Alfred Wegener

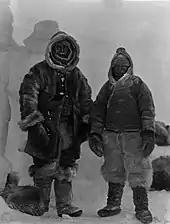
Wegener ("left") and Villumsen ("right") in Greenland; 1 November 1930.

Wegener attended school at the Köllnische Gymnasium on Wallstrasse in Berlin, completing his "Abitur" in 1899, graduating as the best in his class.